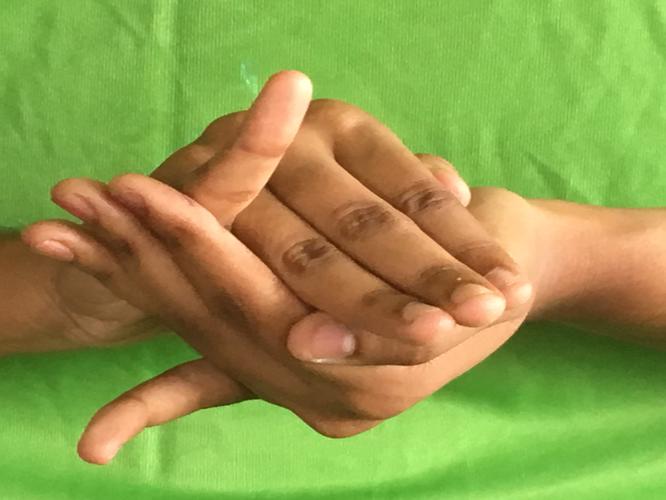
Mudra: Kurma
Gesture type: double_hand